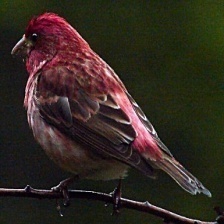
Species: PURPLE FINCH
Scientific name: HAEMORHOUS PURPUREUS
ImageNet parent category: house_finch